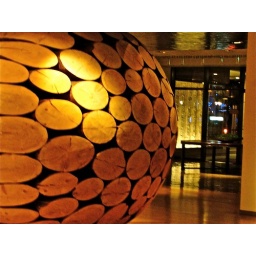
Some wooden ball thing in the hotel.